Mien van Wulfften Palthe

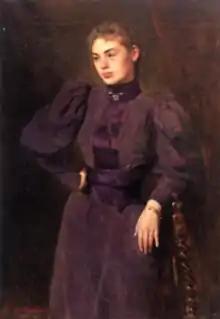
Palthe-Broese by Floris Arntzenius (1896)

Mien van Wulfften Palthe (1 April 1875 – 11 November 1960; Broese van Groenou) was a Dutch feminist and pacifist. As a member of the Vereeniging voor Vrouwenkiesrecht (Society for Women's Suffrage) and Women's International League for Peace and Freedom, she strove to secure enfranchisement for women and worked as an advocate for peace.